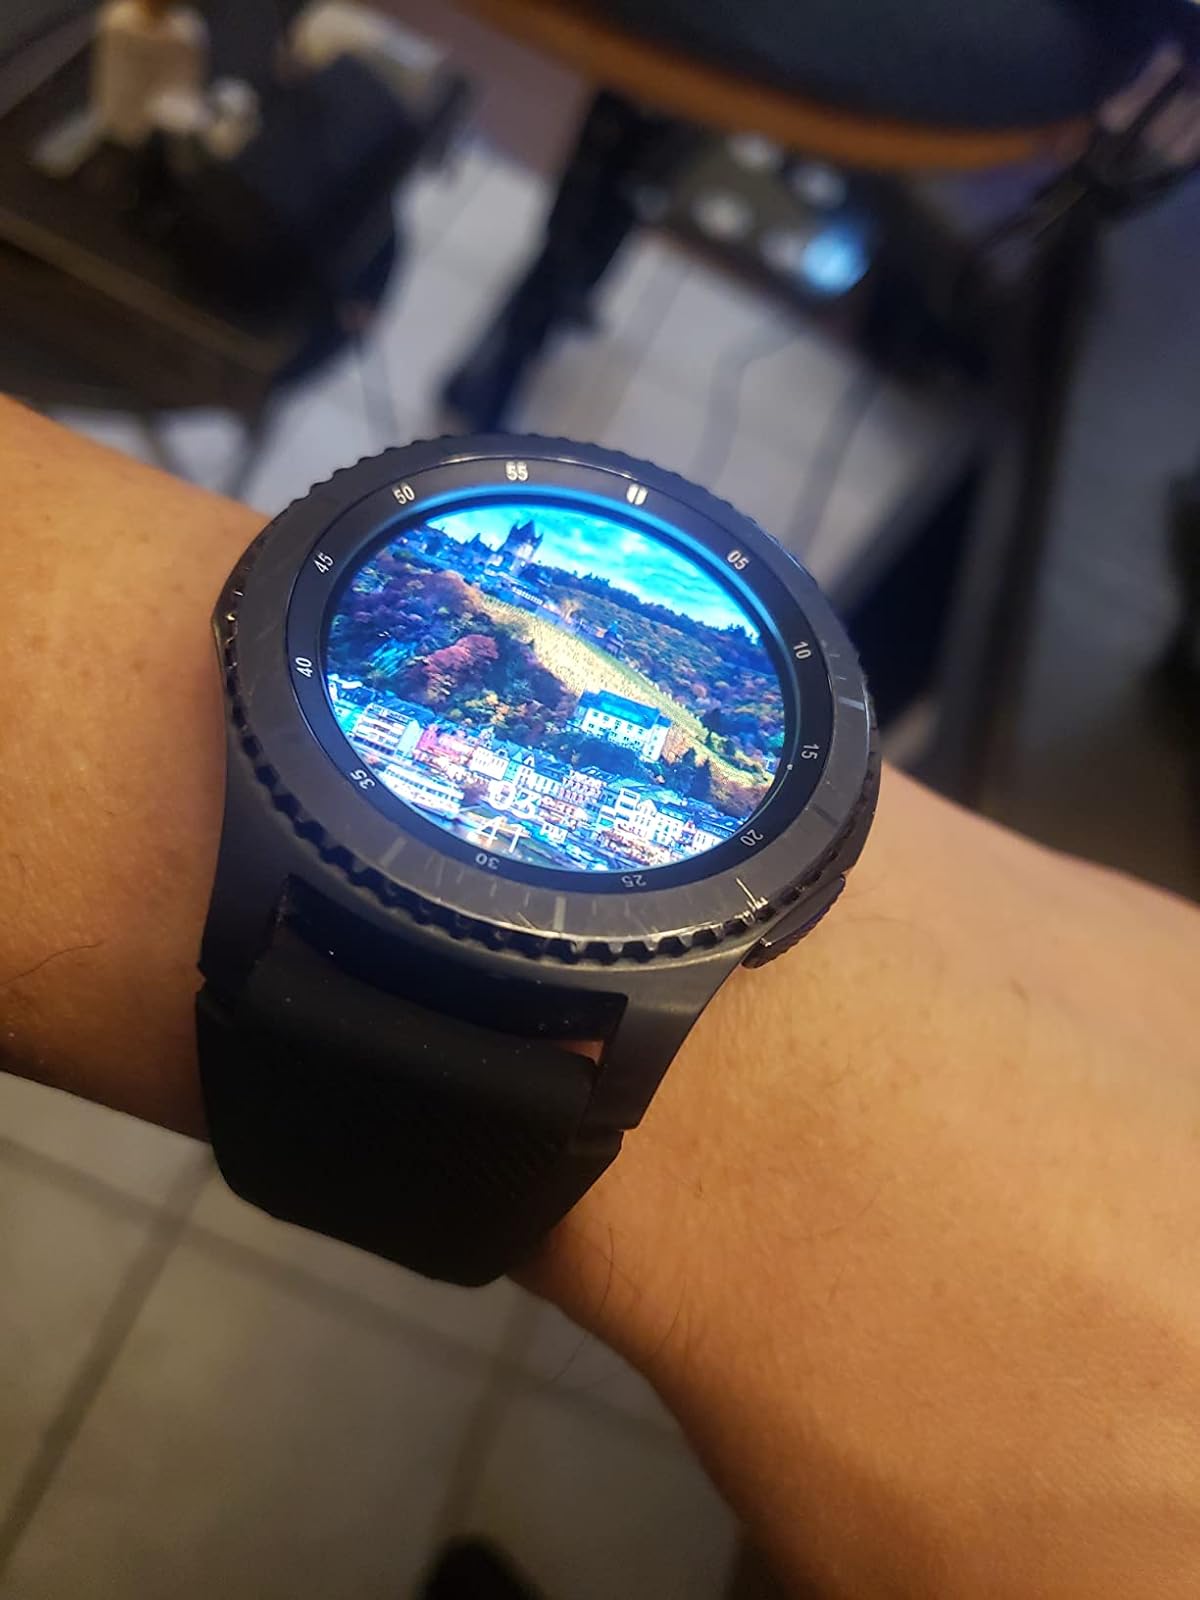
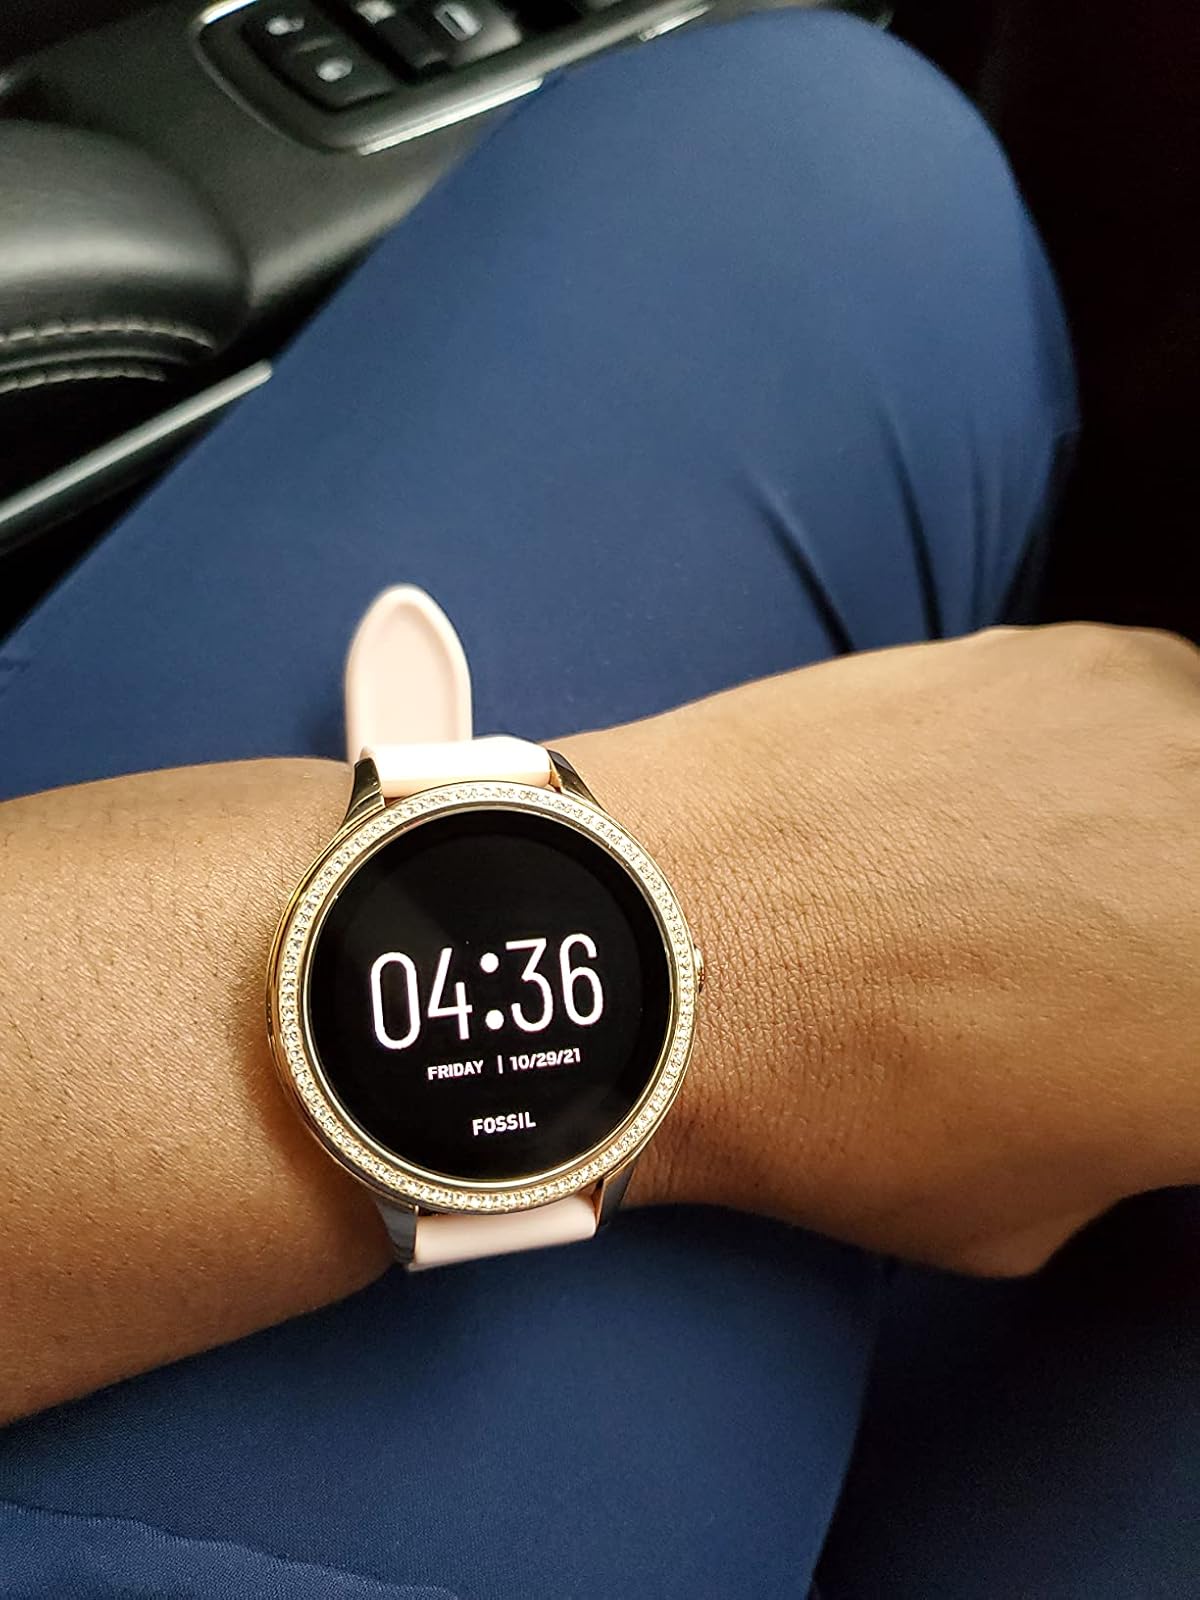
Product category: smartwatch
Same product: no